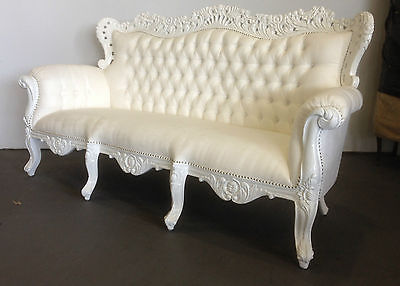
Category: sofa